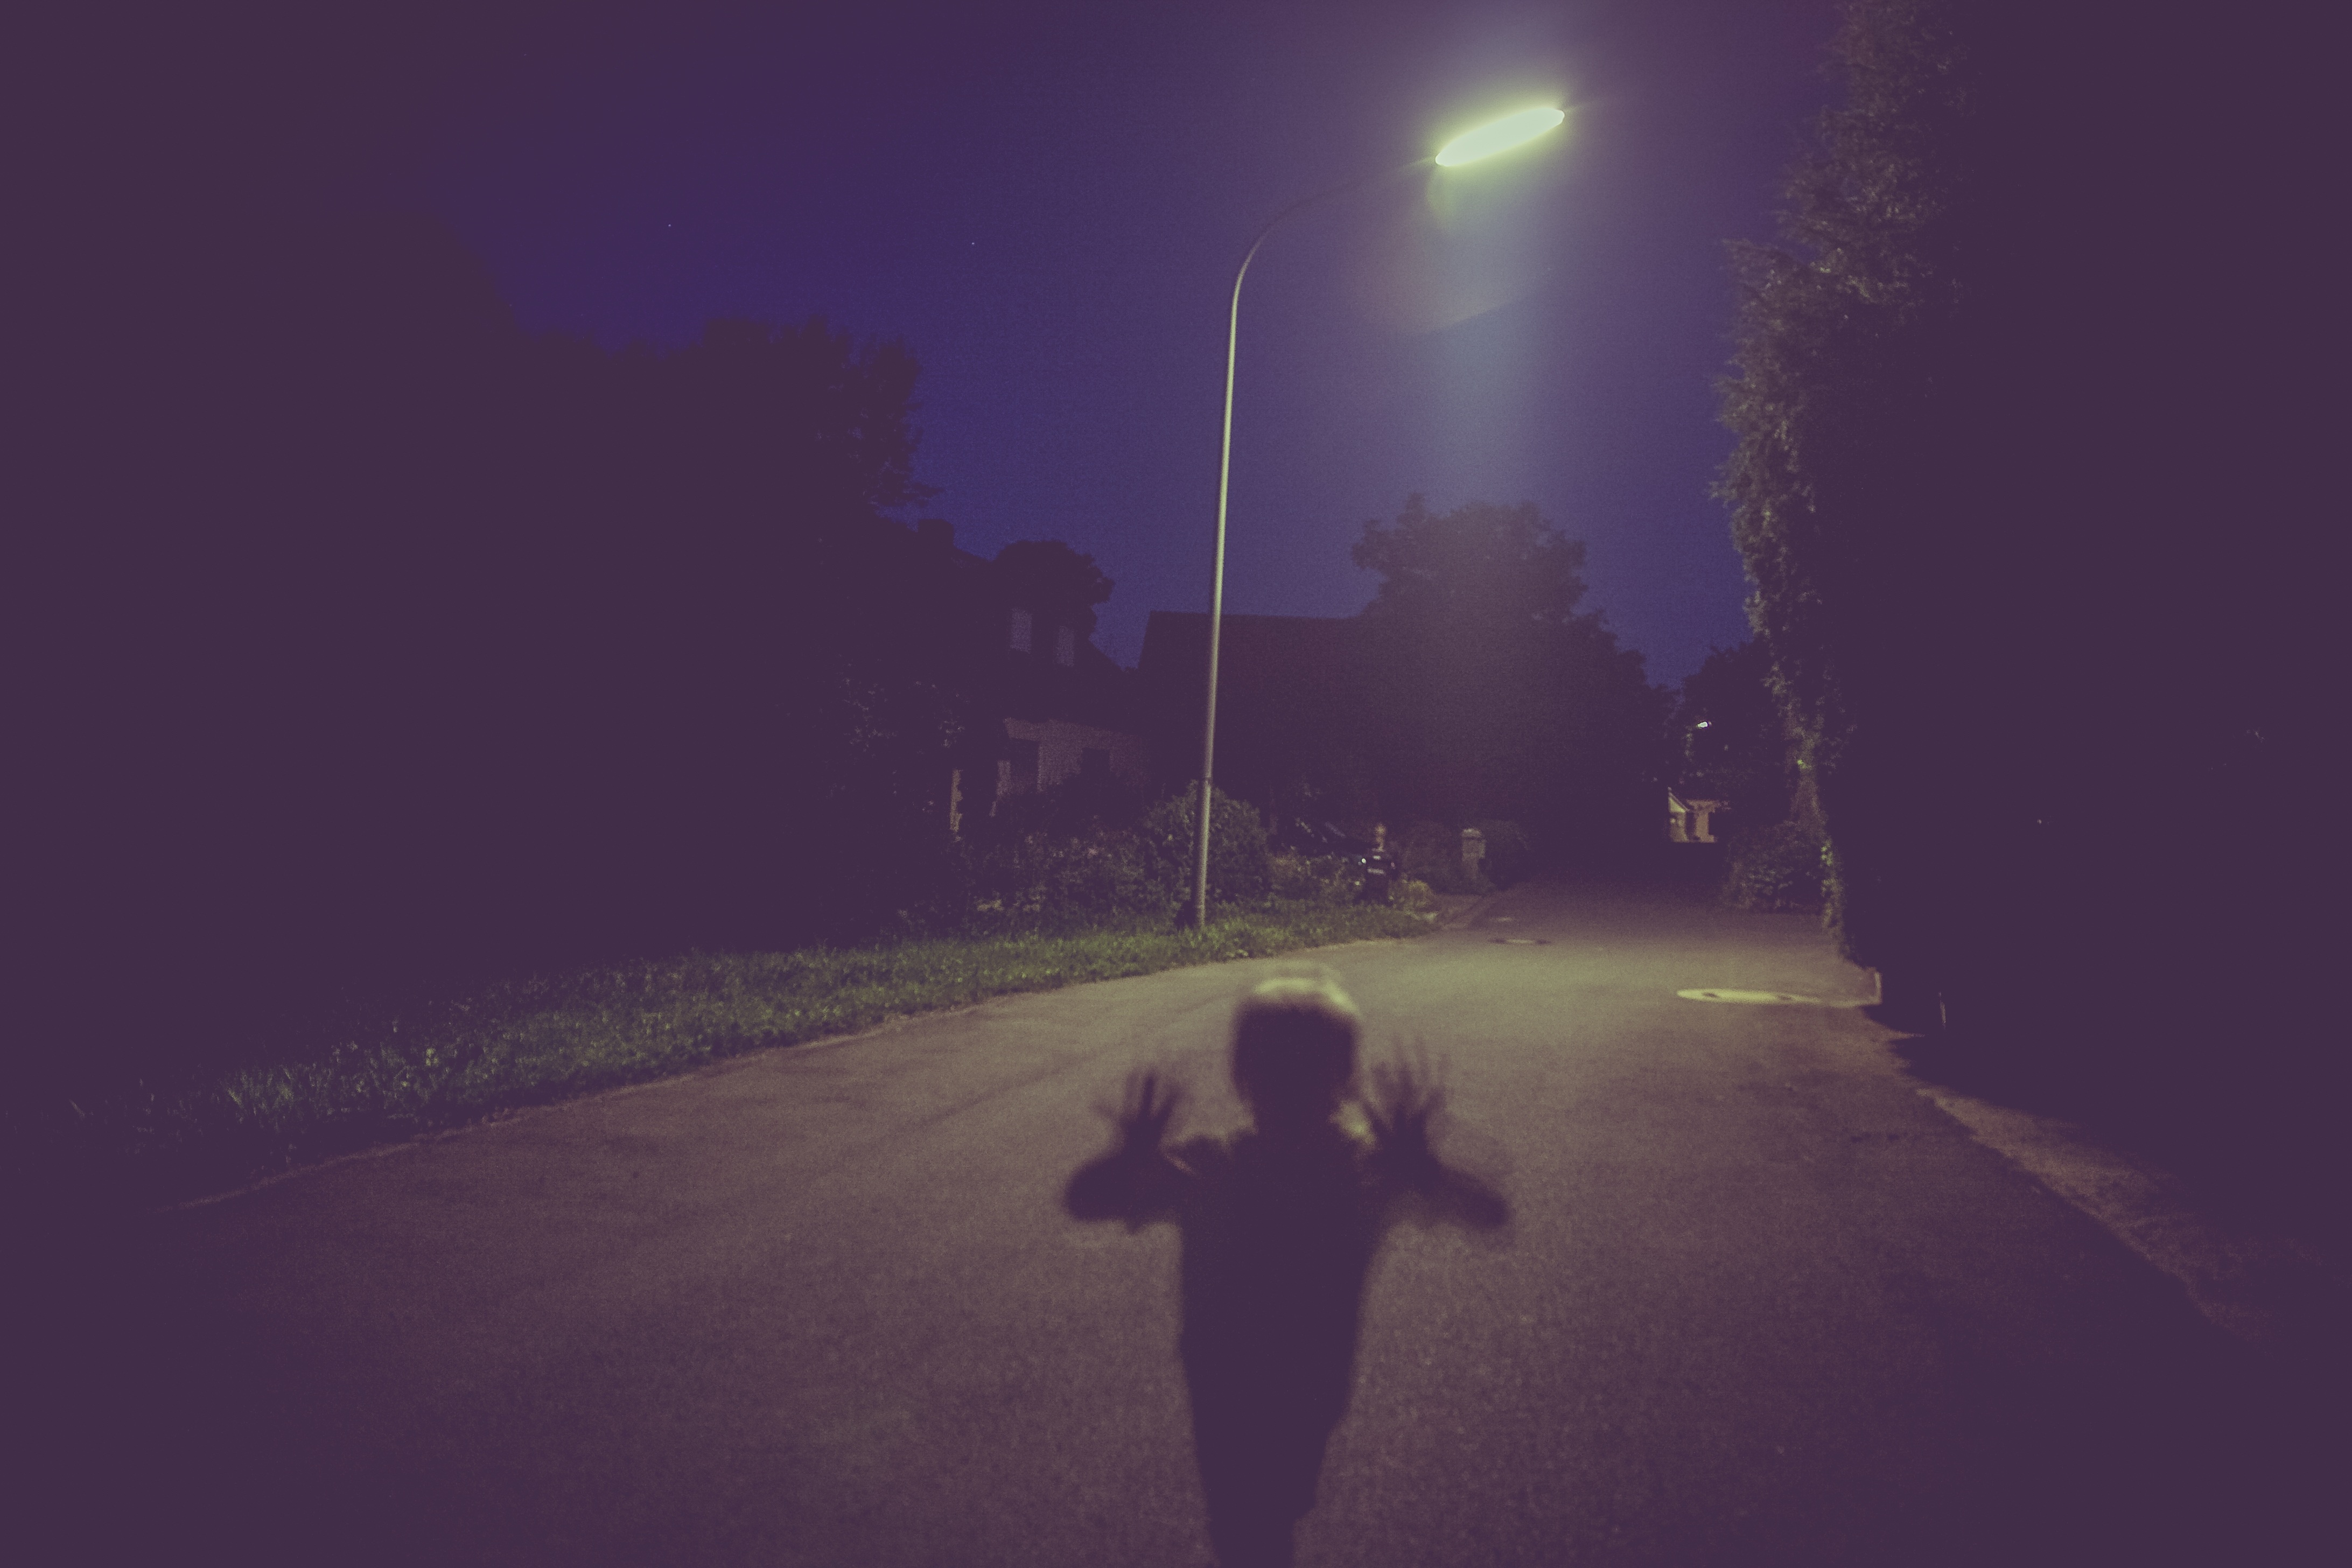
light, fog, night, sunlight, morning, atmosphere, spooky, mystical, darkness, street light, lighting, skull, fig, face, fear, zombie, head, monster, creature, weird, creepy, scene, gloomy, vampire, horror, spirit, nightmare, shape, scare, evil, frightening, undead, atmospheric phenomenon, atmosphere of earth